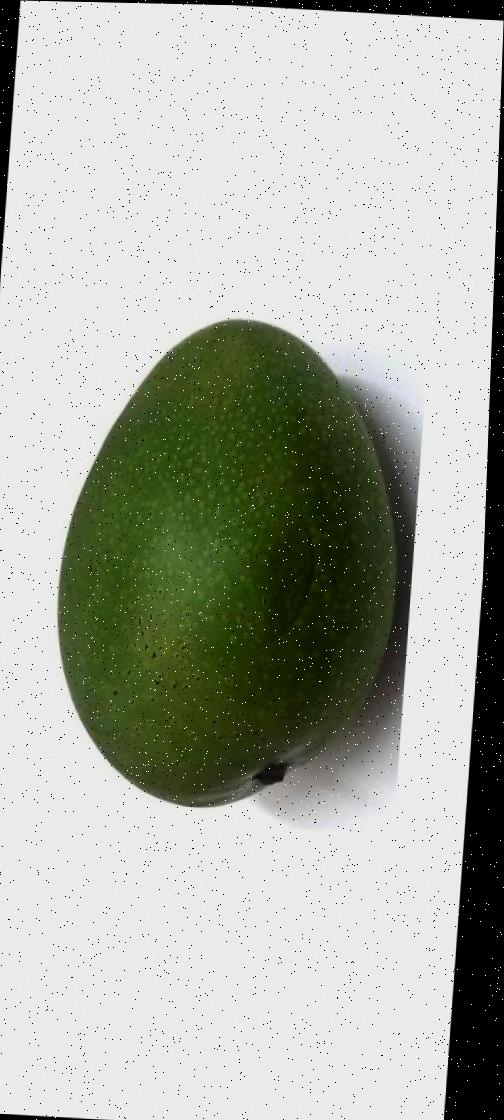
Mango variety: Ashshina Zhinuk